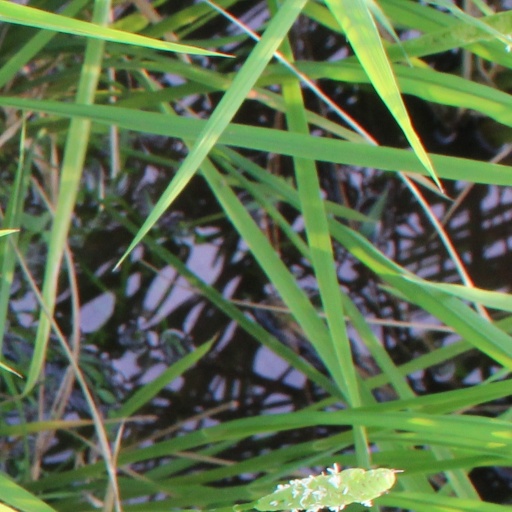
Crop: rice